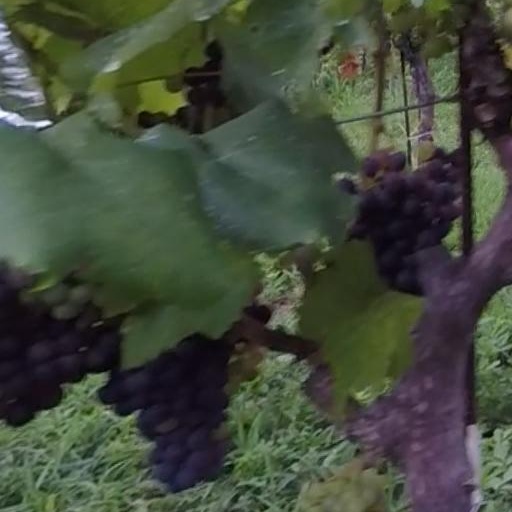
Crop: grape